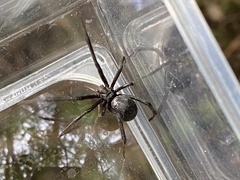
Species: Lactrodectus_hesperus